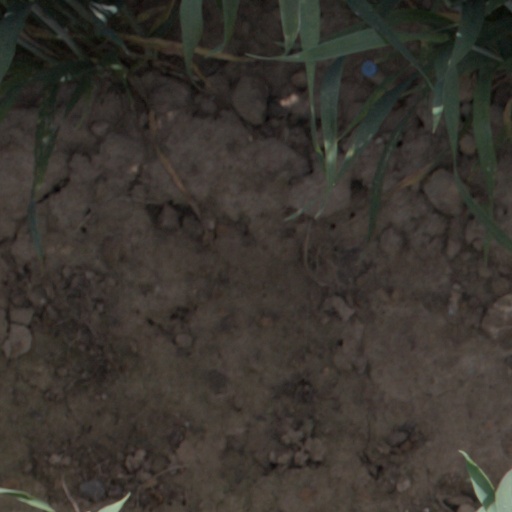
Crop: wheat